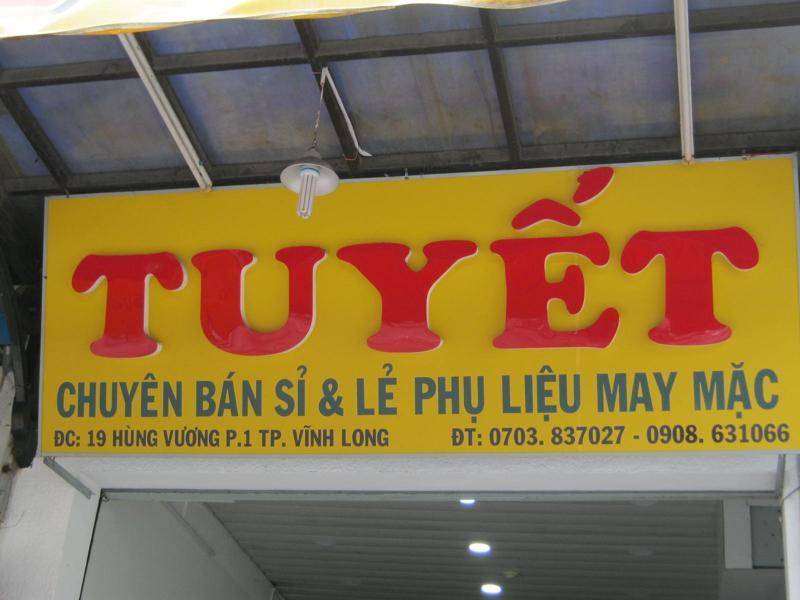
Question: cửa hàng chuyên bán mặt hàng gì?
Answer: cửa hàng chuyên bán sỉ lẻ phụ liệu may mặc